Omotegō, Fukushima

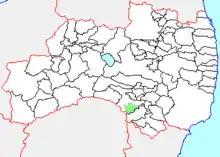
Map of Omotegō, Fukushima

As of 2003, the village had an estimated population of 7,322 and a density of 110.14 persons per km. The total area was 66.48 km.